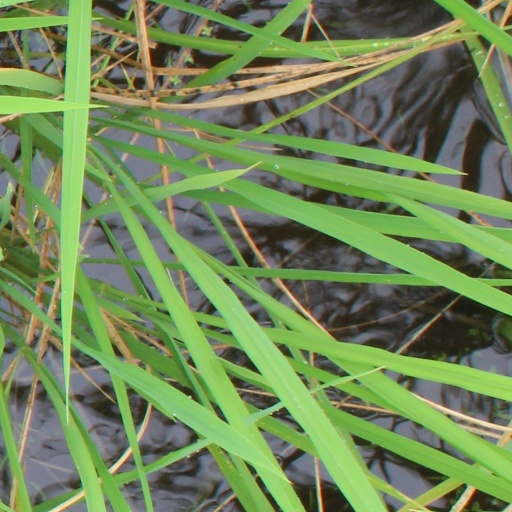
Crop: rice